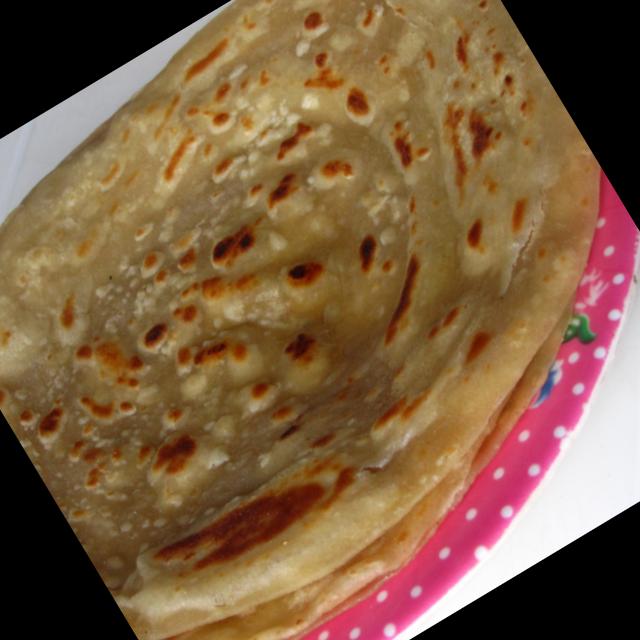
Dish: chapati